Road Games (film)

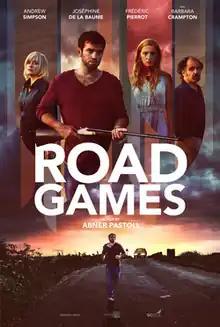
Theatrical release poster

Road Games (also known as Fausse Route) is a 2015 thriller film written and directed by Abner Pastoll. The film stars Andrew Simpson as a British hitchhiker travelling through France. IFC Films released the film theatrically in the United States on 4 March 2016. Icon Film Distribution released the film in the United Kingdom and Ireland on 26 August 2016.